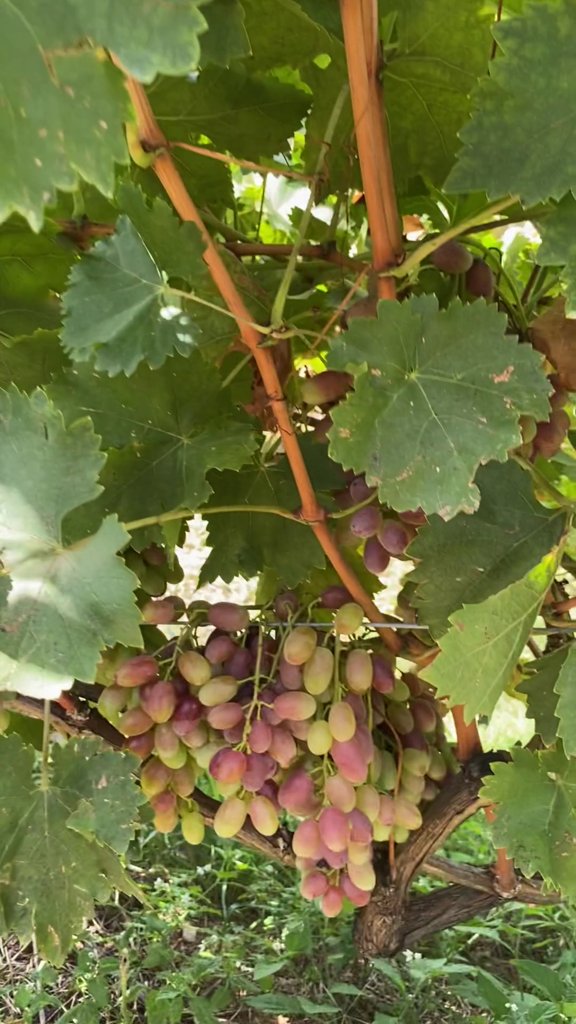
Berries visible: 137
Grape clusters: 2